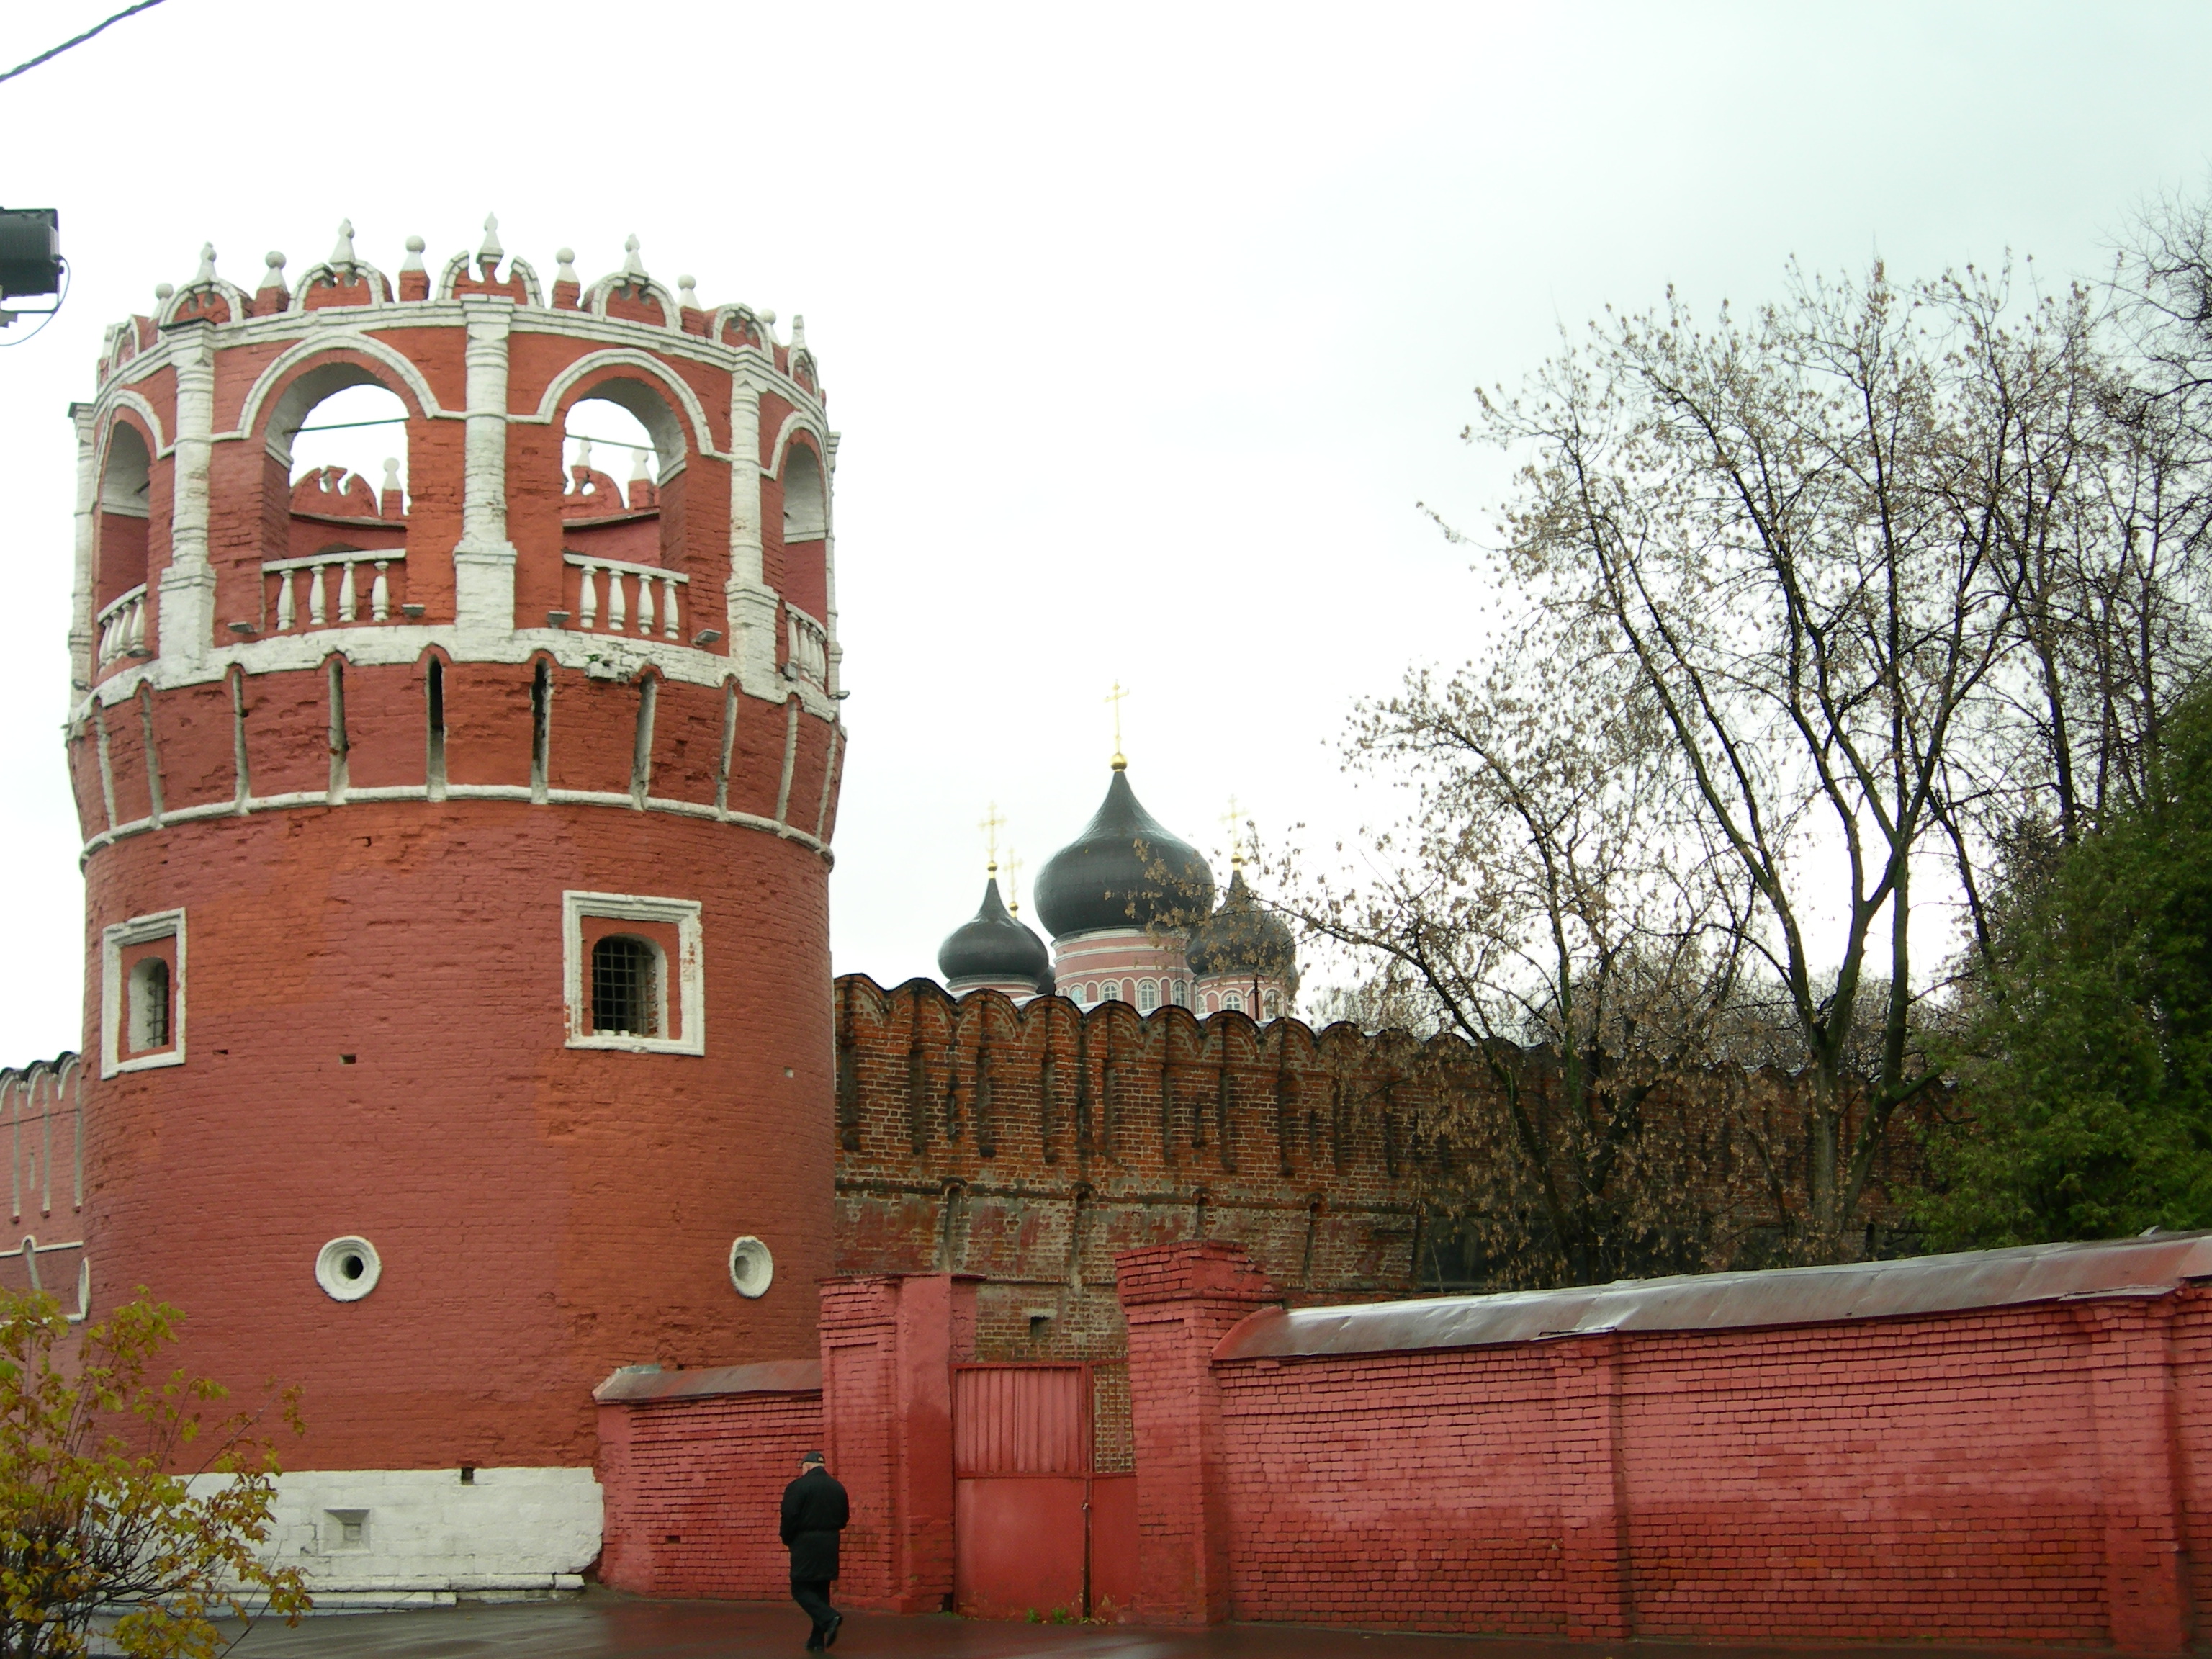
town, building, chateau, city, cityscape, tower, autumn, castle, nikon, monastery, moscow, russia, cityscapes